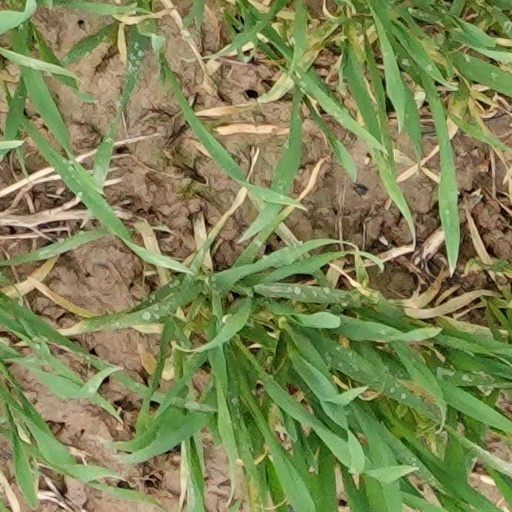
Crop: wheat